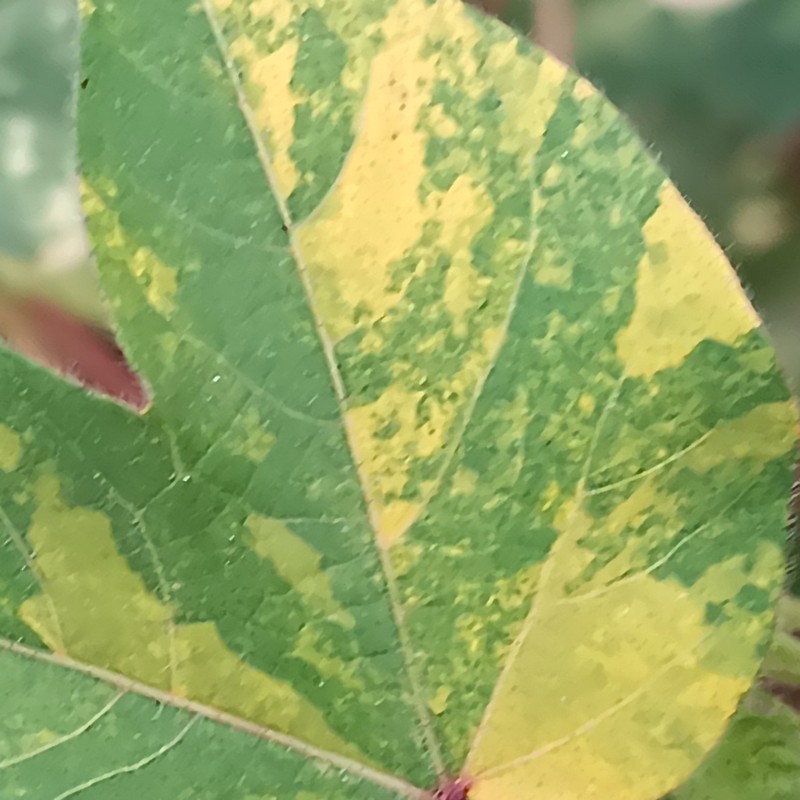
Label: Leaf Variegation